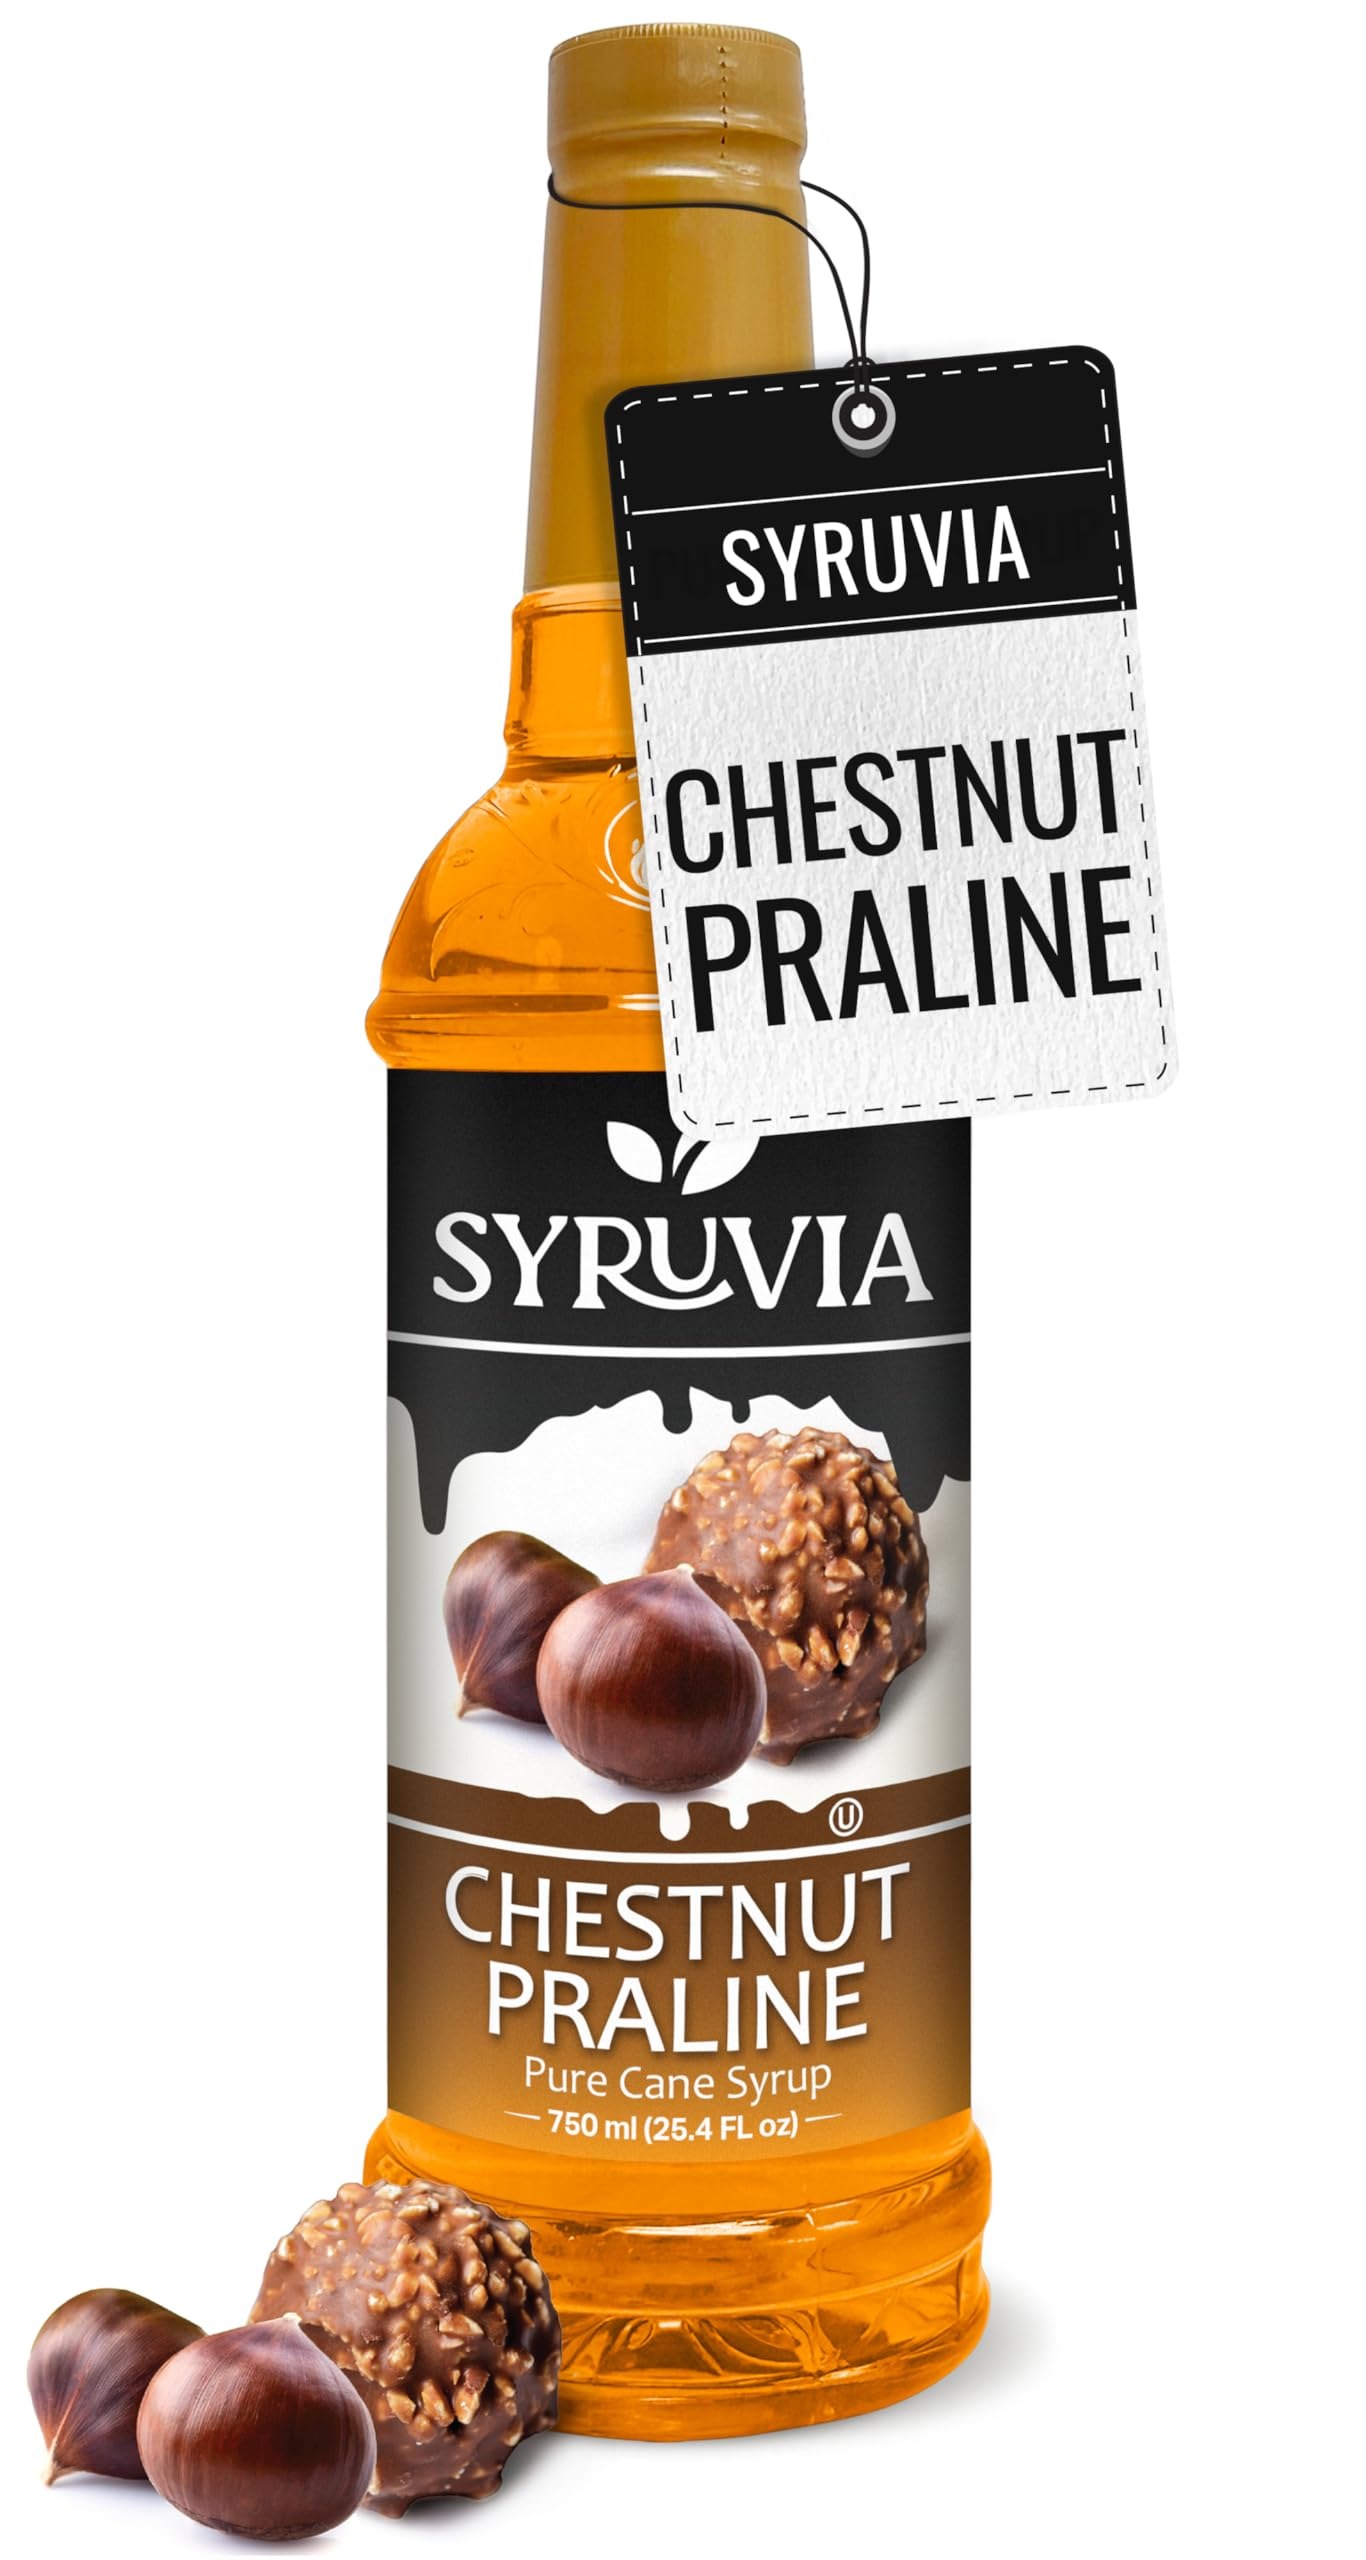
Item Name: Syruvia Chestnut Praline Coffee Syrup - 25.4 fl oz. Premium Coffee Flavoring Syrup. Kosher, and Gluten-Free. Perfect for Enhancing Drinks, Sodas, Shakes, Desserts, and More.
Bullet Point 1: Chestnut Praline Syrup: Experience the charming embrace of countryside warmth. Syruvia's Chestnut Praline Syrup carries the cozy, aromatic scent of melted nutty praline, creating a homely mood in every cup.
Bullet Point 2: Quality You Can Trust: The Syruvia syrups for coffee drinks are made in the USA with the highest quality, most refined ingredients to ensure excellent freshness and the richest taste! The coffee syrups are Kosher-certified and free of any unnecessary fillers.
Bullet Point 3: Endless Possibilities: Thanks to its intense aroma and delightful taste, our coffee flavoring can be added to a wide range of beverages and desserts, including shakes, lattes, cappuccino, iced coffee, teas, smoothies, protein shakes, oatmeal, porridge and much more!
Bullet Point 4: Add Savor to Your Coffee: Awaken your senses and indulge in the delightful taste of coffee flavored to your liking with the Syruvia coffee flavoring syrup! Our syrups bring savor, aroma and a sweet note that promises to pamper your senses every morning!
Bullet Point 5: Made with Pure Cane Sugar: The coffee sauce not only adds texture, creaminess and flavor to your coffee but also rich sweetness! Made with pure cane sugar, the coffee syrup will elevate your beverages with its incomparable sweetness!
Product Description: Introducing Syruvia, a trusted supplier of a wide selection of high-quality syrups & concentrates, where you can find the most tantalizing flavors to sweeten your everyday life! We are employing only carefully selected ingredients with no additives or harsh fillers to create clean and delicious syrups that offer a unique sense-pampering experience! We strive for greatness in every aspect of our business, from the richest syrup flavors to the unwavering commitment to exceptional quality, to offer you the finest selection of aromas. Not entirely pleased with your order? Don’t worry, we are always at your service to address any issues or concerns.<br> <br> Delight Your Taste Buds with the Syruvia Coffee Syrups!<br> <br> Our coffee sauce is a must-have for those who love a little bit of flavor and sweetness with their coffee every morning! Made in the USA with pure and clean ingredients, the Syruvia coffee flavoring sauces have a fresh taste and amazing flavor that enriches your coffee without overpowering its unparalleled taste! Subtle yet rich, the coffee syrups are perfect for coffee, latte, tea, smoothies, shakes or desserts, adding a creamy texture and unique sweetness that will take your taste buds by surprise!<br> <br> Still not convinced? Here are some of the amazing features of our coffee syrups:<br> <br> 1. 24.5fl oz bottle;<br> 2. Made with high-quality, clean ingredients;<br> 3. Kosher-certified;<br> 4. Made in the USA;<br> 5. Large selection of flavors for all tastes;<br> 6. Ideal for coffee, tea, latte, smoothie, protein shakes, oatmeal, breakfast, desserts, ice cream topping, frappe, cocktails, baked goods and more;<br> 7. Smooth and subtle aroma;<br> 8. Creamy texture and rich taste;<br> 9. 25 servings per bottle;<br> <br> Indulge in the exceptional aromas of our coffee syrups!<br>
Value: 25.4
Unit: Fl Oz

Price: 12.69